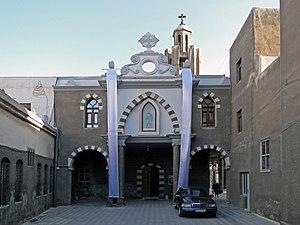
Siège de l'Église catholique Syriac à Damas, Syrie العربية: كنيسة السريان الكاثوليك في دمشق- سوريا.
Cette liste est sans doute incomplète et peut-être mal ordonnée. Votre aide est la bienvenue !